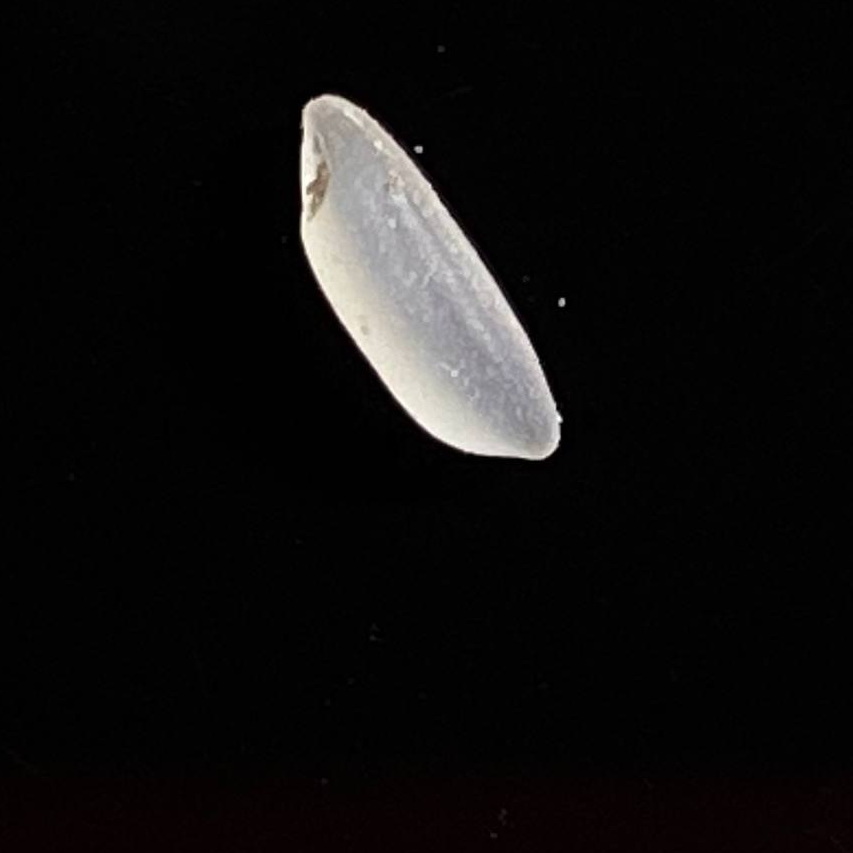
Rice variety: Katarivog